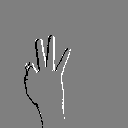
ASL letter: f